Robert Janecki

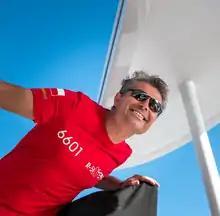
Robert Janecki in 2017

He is an Ocean Yacht Master, Motorboat Master, navigator, routier. European champion class ILC 40 on the yacht "MK Café" with the crew led by Karol Jabłoński in 1998. Crew member of the catamaran "Warta-Polpharma" led by Roman Paszke in round the world yacht race The Race in 2000. Since 1999 member of the Race Team 2000 initiated by Roman Paszke. Between 2000 and 2004 journalist of the sailing magazine "Rejs". Between 2005 and 2008 Polish National Sailing Team coach in Olympic class 470. Since 2010 has been leading the mountain biking team Renault Eco2 Team. He is also successful at other sports: mountain bike, long distance running, triathlon and ski running.